Jerzy Jeszke

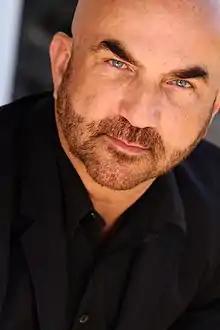
Jerzy Jeszke in 2012

Jerzy Jeszke (born 2 November 1958) is a Polish theatre actor and singer, whose considered as one of Poland's most successful theatre actors. From 28 August 2020, Jeszke is serving a three-year jail sentence for the rape of his ex-girlfriend.